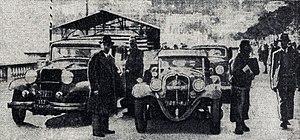
Rallye Monte Carlo 1935, arrivée des concurrents au quai Albert 1er.
Charles Lahaye était un pilote de rallye français, ayant disputé sa carrière avec la marque Renault.